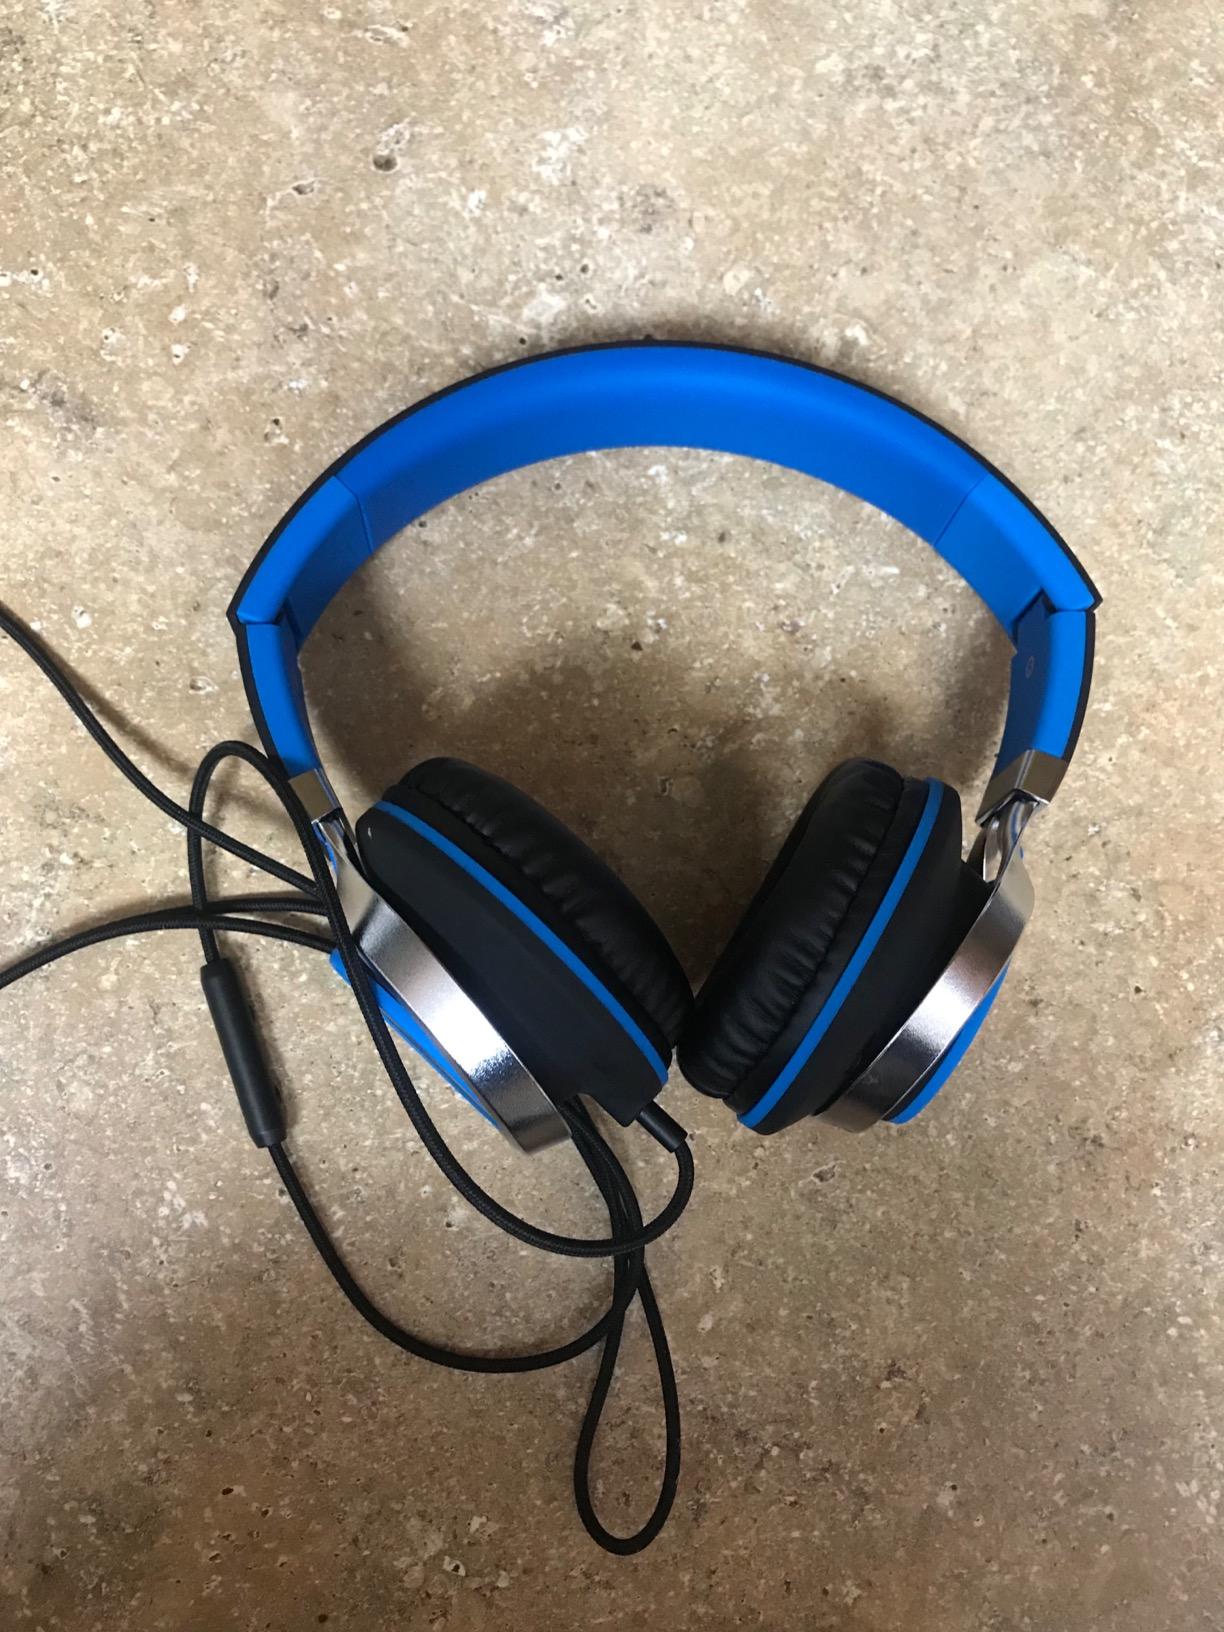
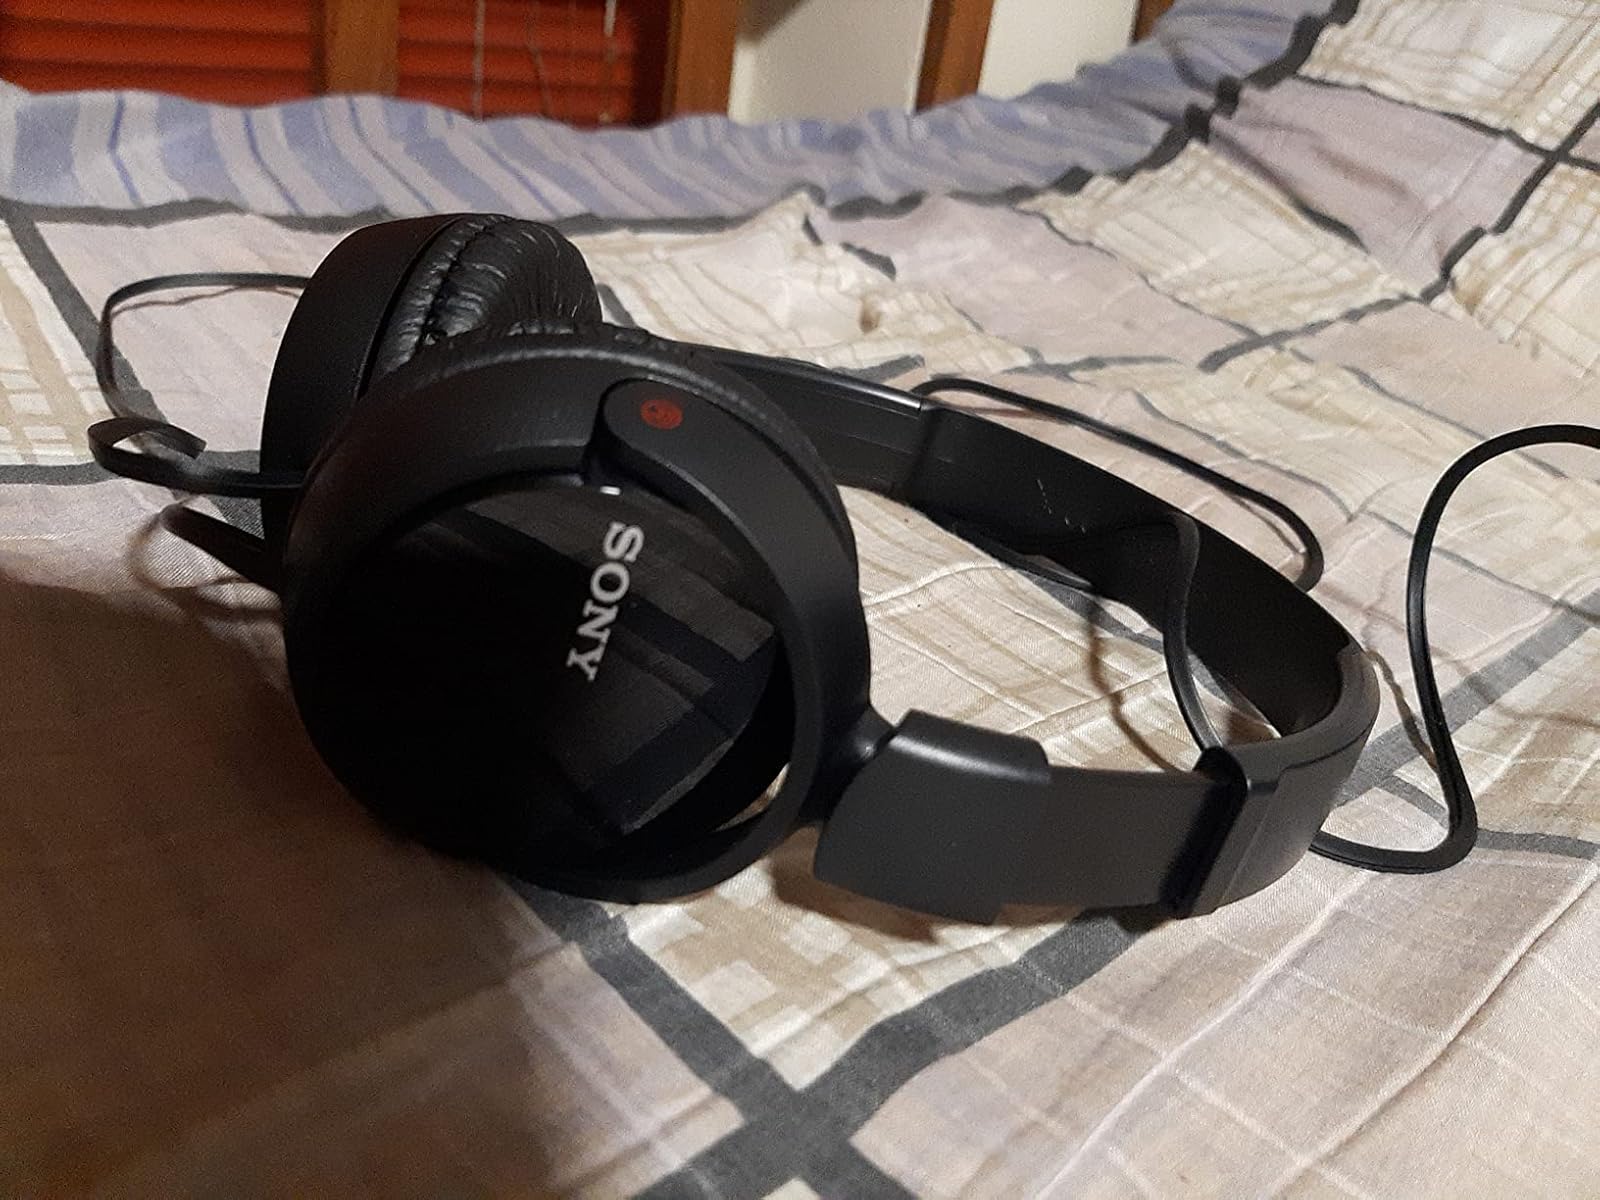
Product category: headphones
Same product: no